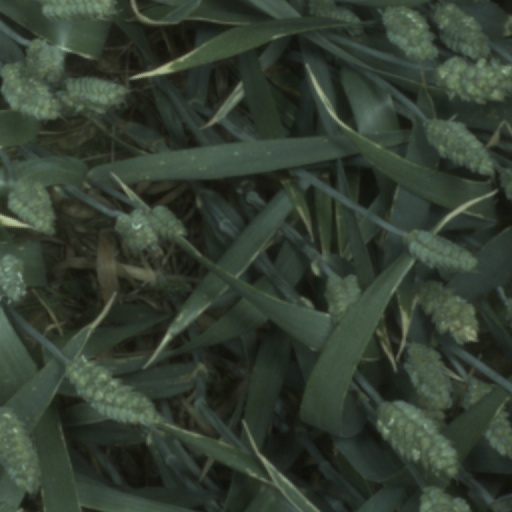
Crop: wheat